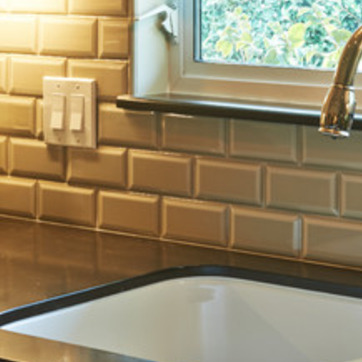
Material: tile